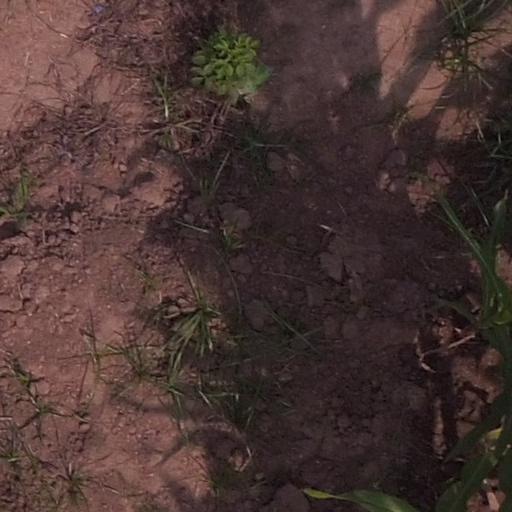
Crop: maize; corn